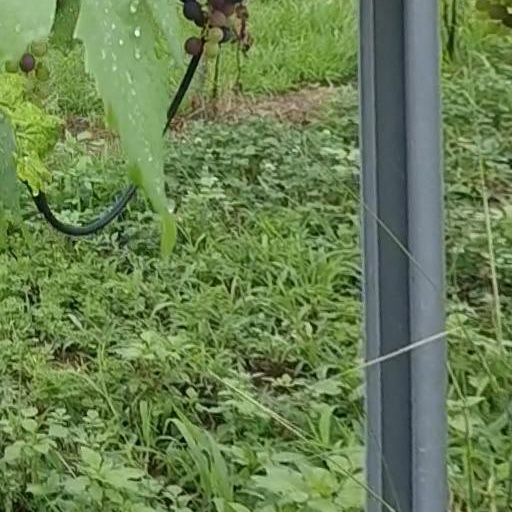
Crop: grape